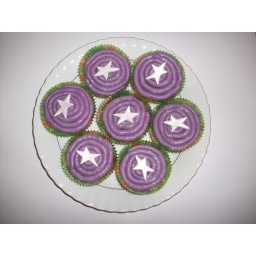
Cupakes for Oscar's birthday. Themed purple icing and silver stars to tie in with the Harry Potter cake surround.